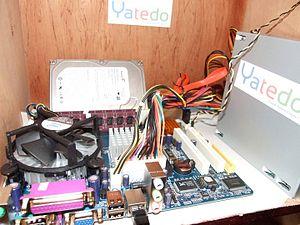
Premier serveur utilisé par Yatedo
Yatedo est un moteur de recherche sémantique de personnes qui permet aux utilisateurs de retrouver et contacter n’importe qui via le web.